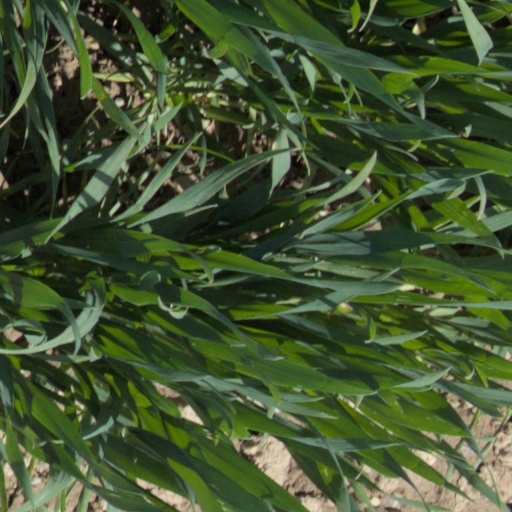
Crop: wheat